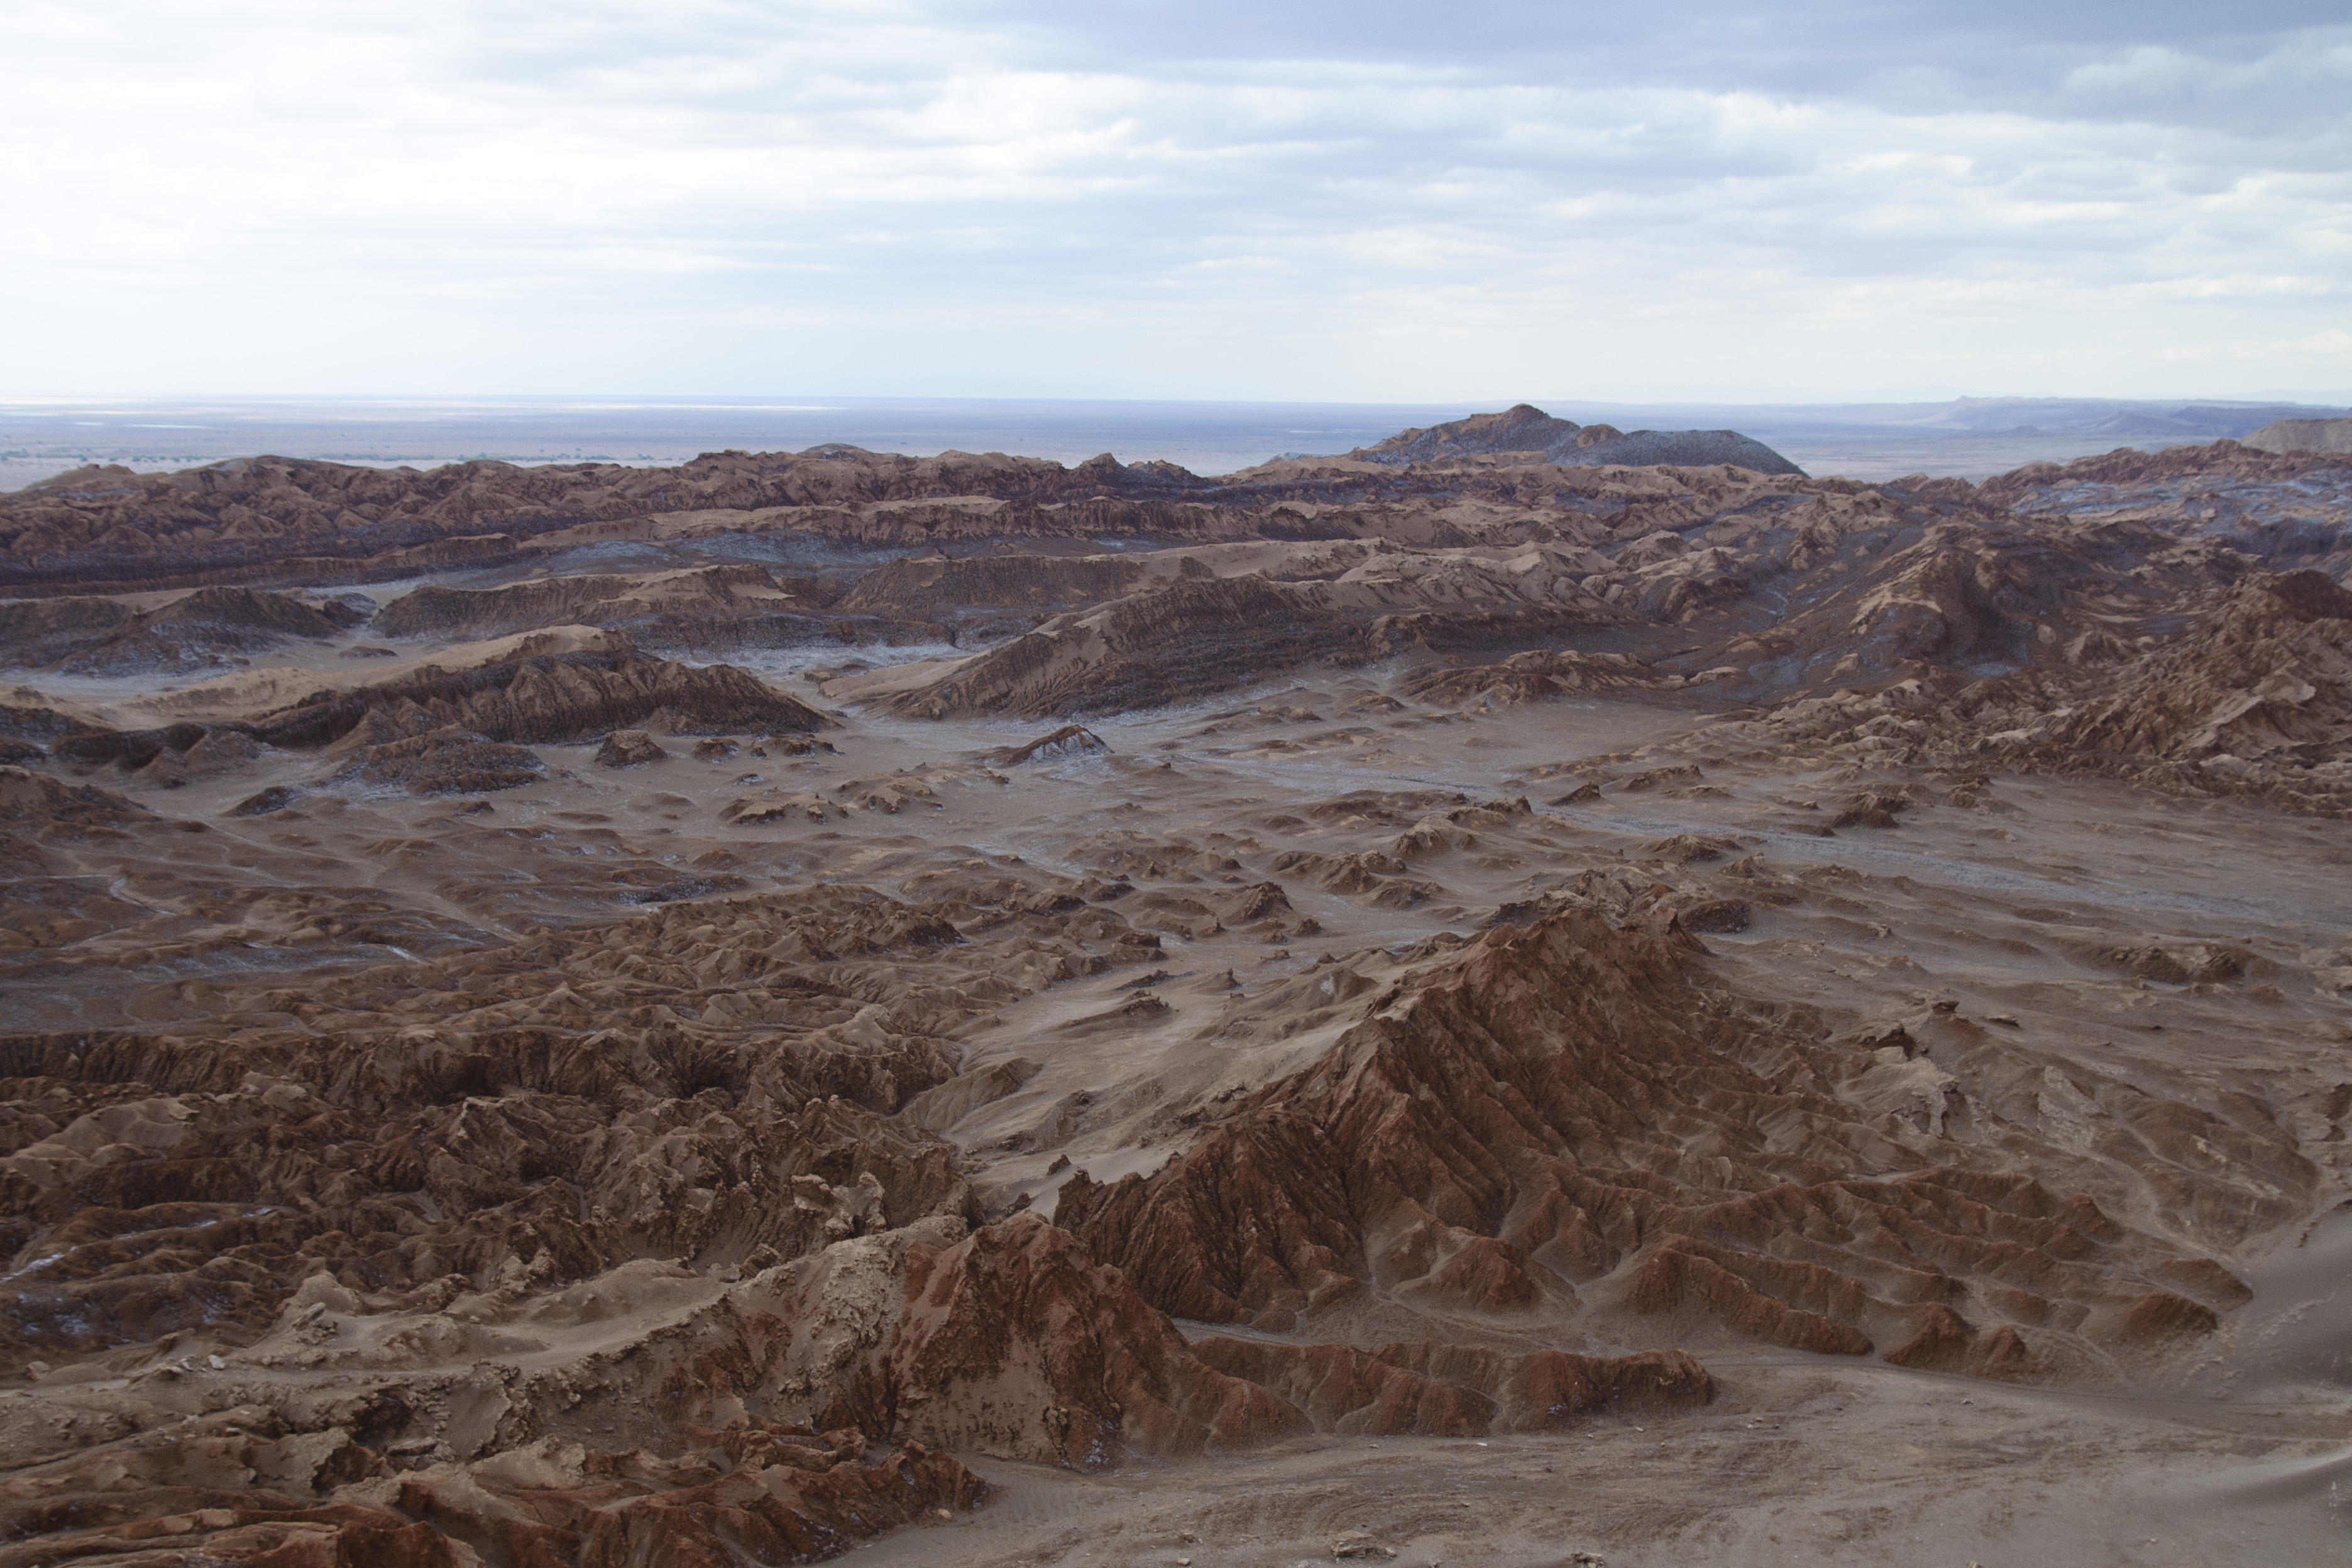
landscape, wilderness, mountain, desert, valley, soil, nikon, plain, chile, geology, badlands, plateau, fell, habitat, ecosystem, wadi, butte, sanpedrodeatacama, d300, steppe, landform, natural environment, geographical feature, aeolian landform, mountainous landforms